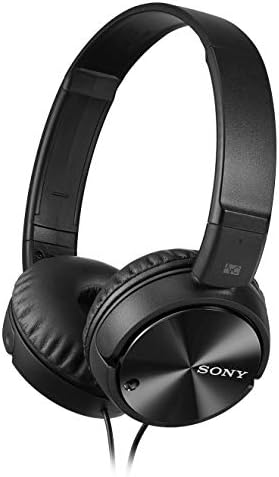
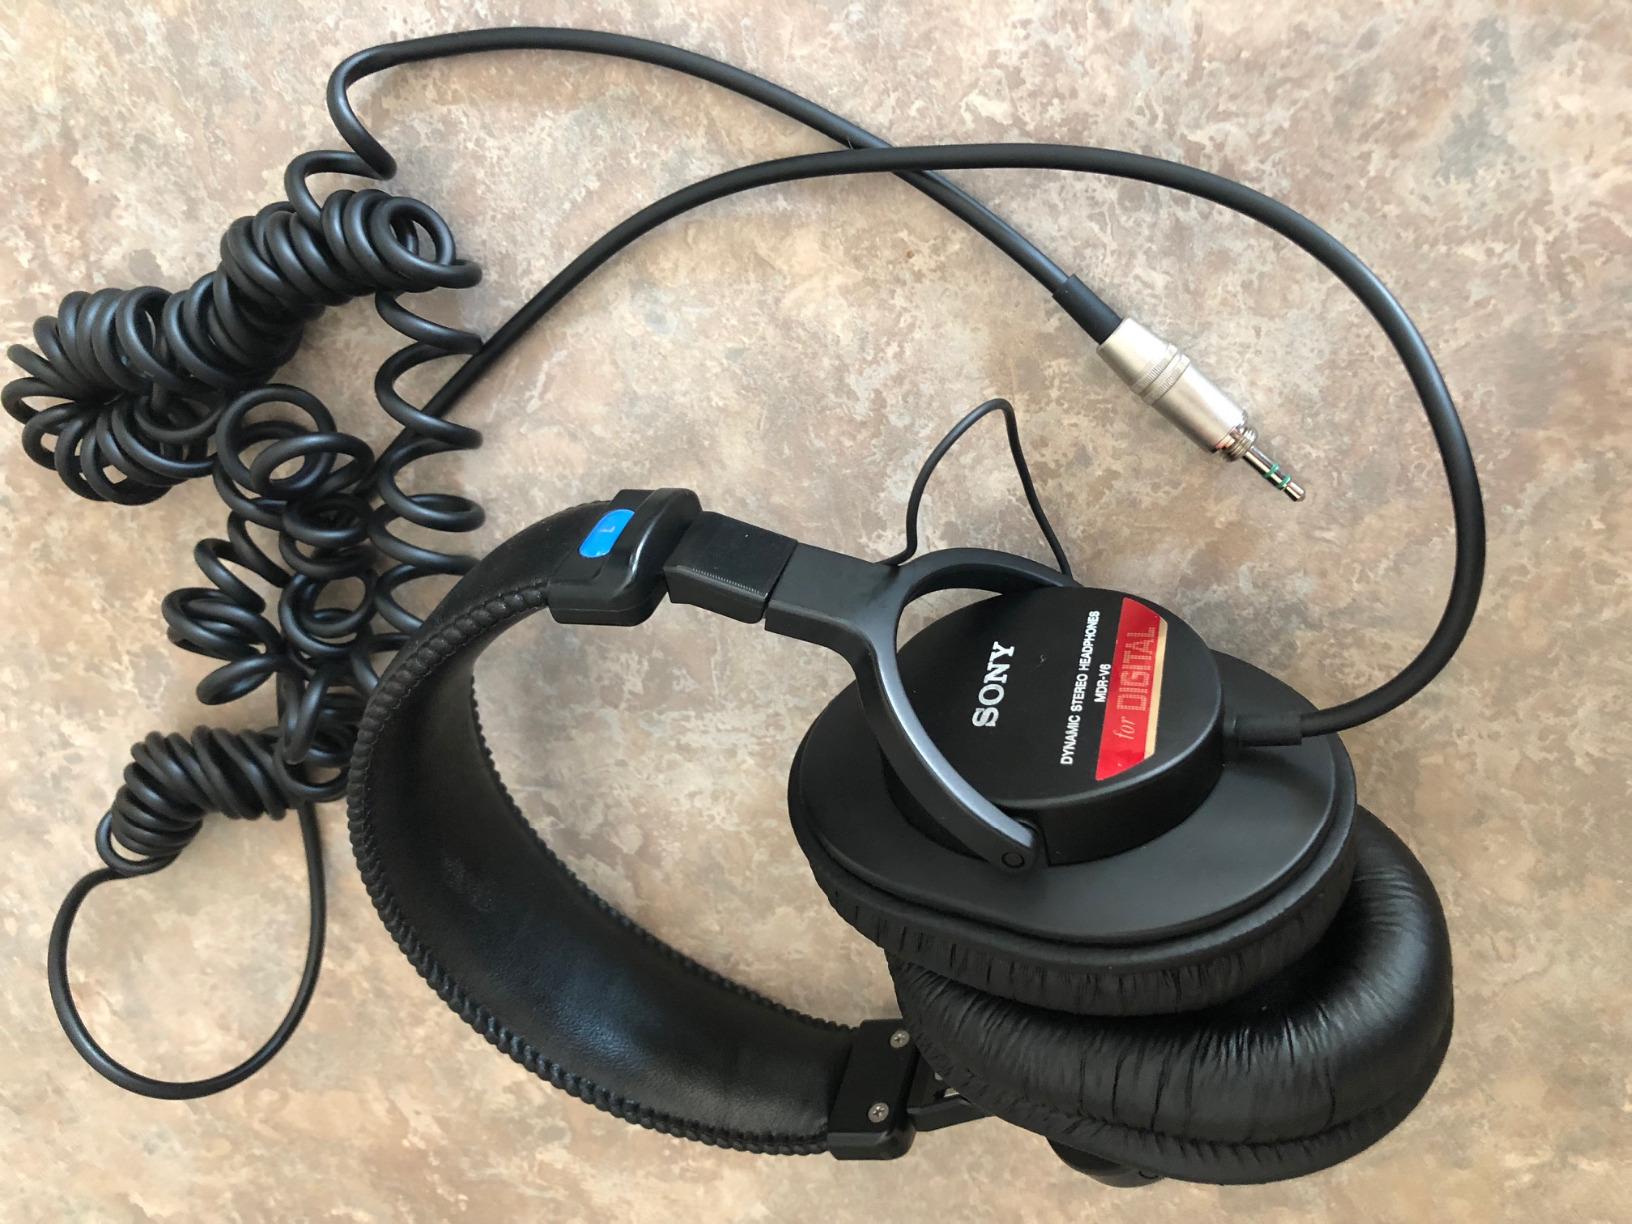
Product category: headphones
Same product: no